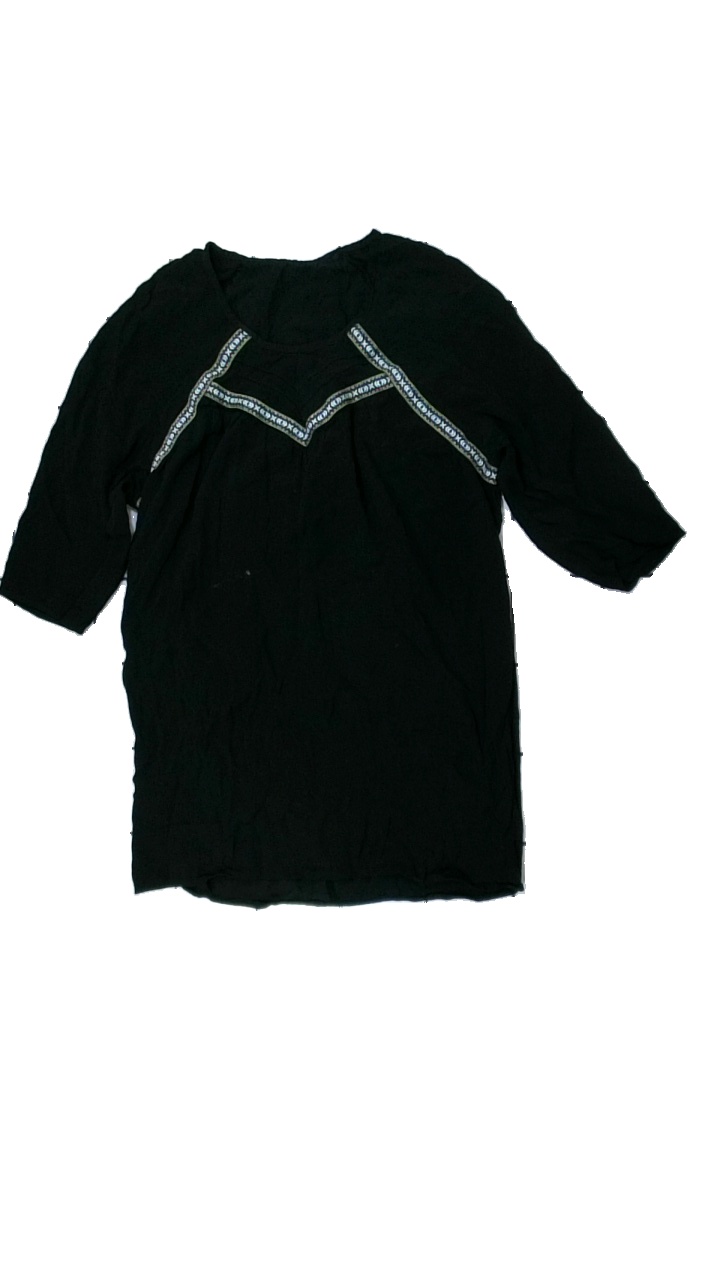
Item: Tunic (Ladies)
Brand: Missing
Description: svart tunika med broderi fram, flera fläckar fram
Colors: Black, Blue, Yellow, Multicolor
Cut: Regular
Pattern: Embroidered
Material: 100% viscose
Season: All
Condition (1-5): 3
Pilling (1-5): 5
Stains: Major
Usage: Export
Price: <50